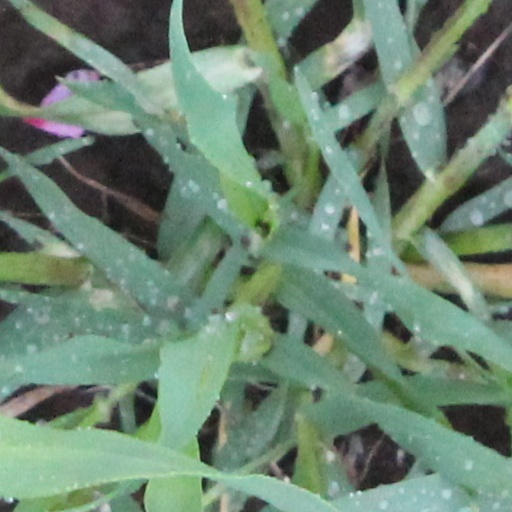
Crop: wheat